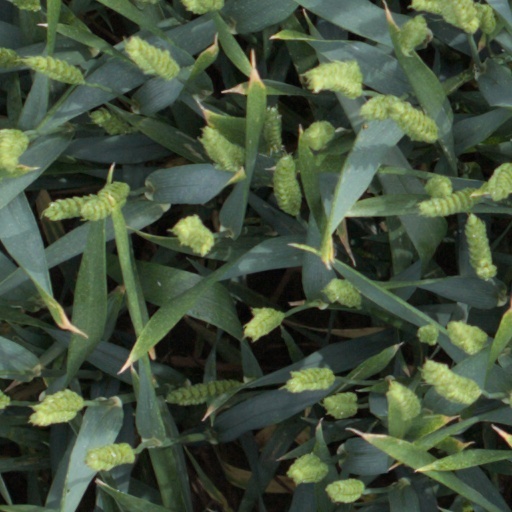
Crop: wheat